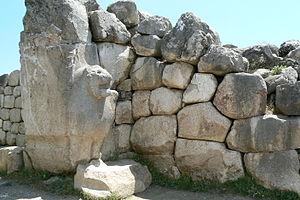
Les Hittites sont un peuple ayant vécu en Anatolie au IIᵉ millénaire av. J.-C. Ils doivent leur nom à la région dans laquelle ils ont établi leur royaume principal, le Hatti, situé en Anatolie centrale autour de leur capitale, Hattusa. C'est à compter de la seconde moitié du XVIIᵉ siècle avant notre ère un des plus puissants royaumes du Moyen-Orient, dominant l'Anatolie jusqu'aux alentours de 1200 av. J.-C. Au XIVᵉ siècle avant notre ère, ils réussissent même à faire passer la majeure partie de la Syrie sous leur coupe, ce qui les met en rivalité avec d'autres puissants royaumes du Moyen-Orient : l'Égypte, le Mittani et l'Assyrie.